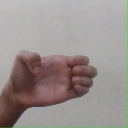
अक्षर: ख